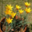
Label: tulip